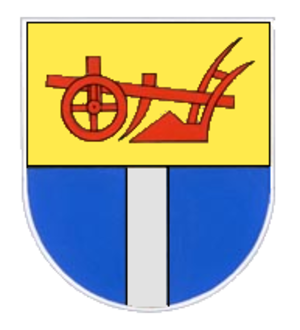
Schwall est une municipalité du Verbandsgemeinde Emmelshausen, dans l'arrondissement de Rhin-Hunsrück, en Rhénanie-Palatinat, dans l'ouest de l'Allemagne.